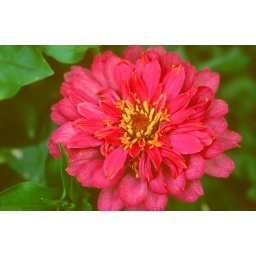
pink and yellow zinnia in garden_